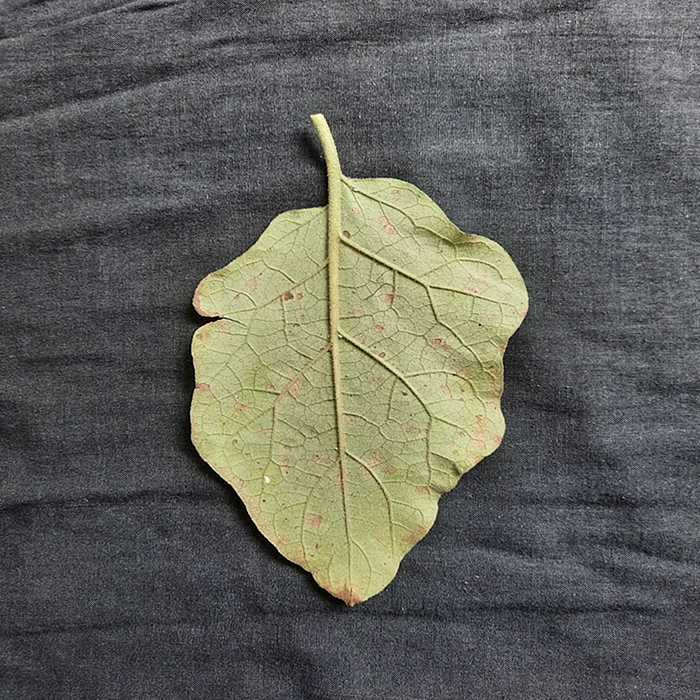
Plant: Eggplant
Label: Eggplant Cercopora leaf spot